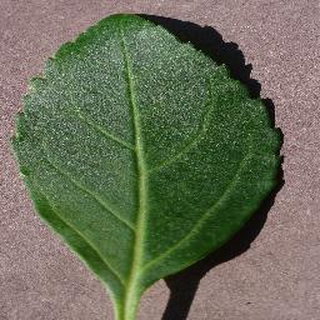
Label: healthy_cherry